Merthen Manor

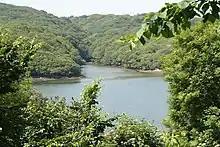
View of Merthen Woods on the Helford River

The woods to the south of the manor house, on the banks of the Helford River, were designated a Site of Special Scientific Interest in 1972 for their biological characteristics. The site is of importance due to its population of Sessile Oak ("Quercus petraea"). Other notable species within the woods include the nationally uncommon Bastard Balm ("Melittis melissophyllum") and the nationally rare mosses "Fissidens curnowii" and "Hookeria lucens".